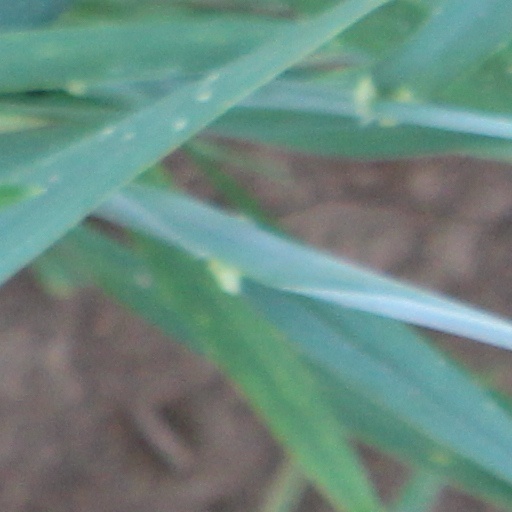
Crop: wheat